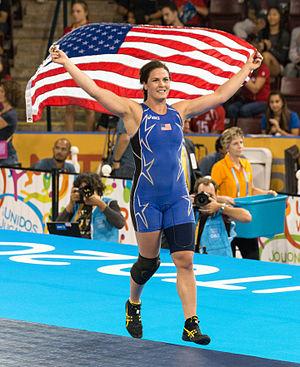
Adeline Maria Gray est une lutteuse libre américaine née le 15 janvier 1991 à Denver.